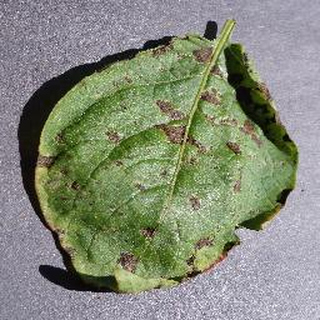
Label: potato_early_blight